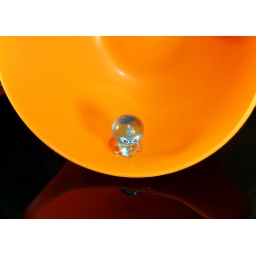
Aquavoda in orange bowl